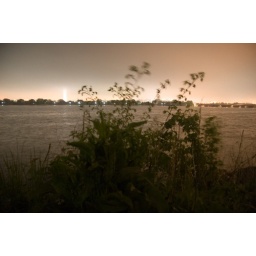
the monument looked cool under the clouds and the orange sky.